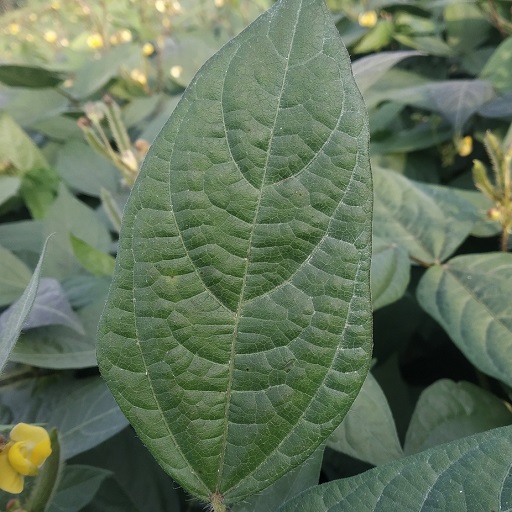
Label: Healthy